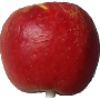
Label: red_yellow_apple